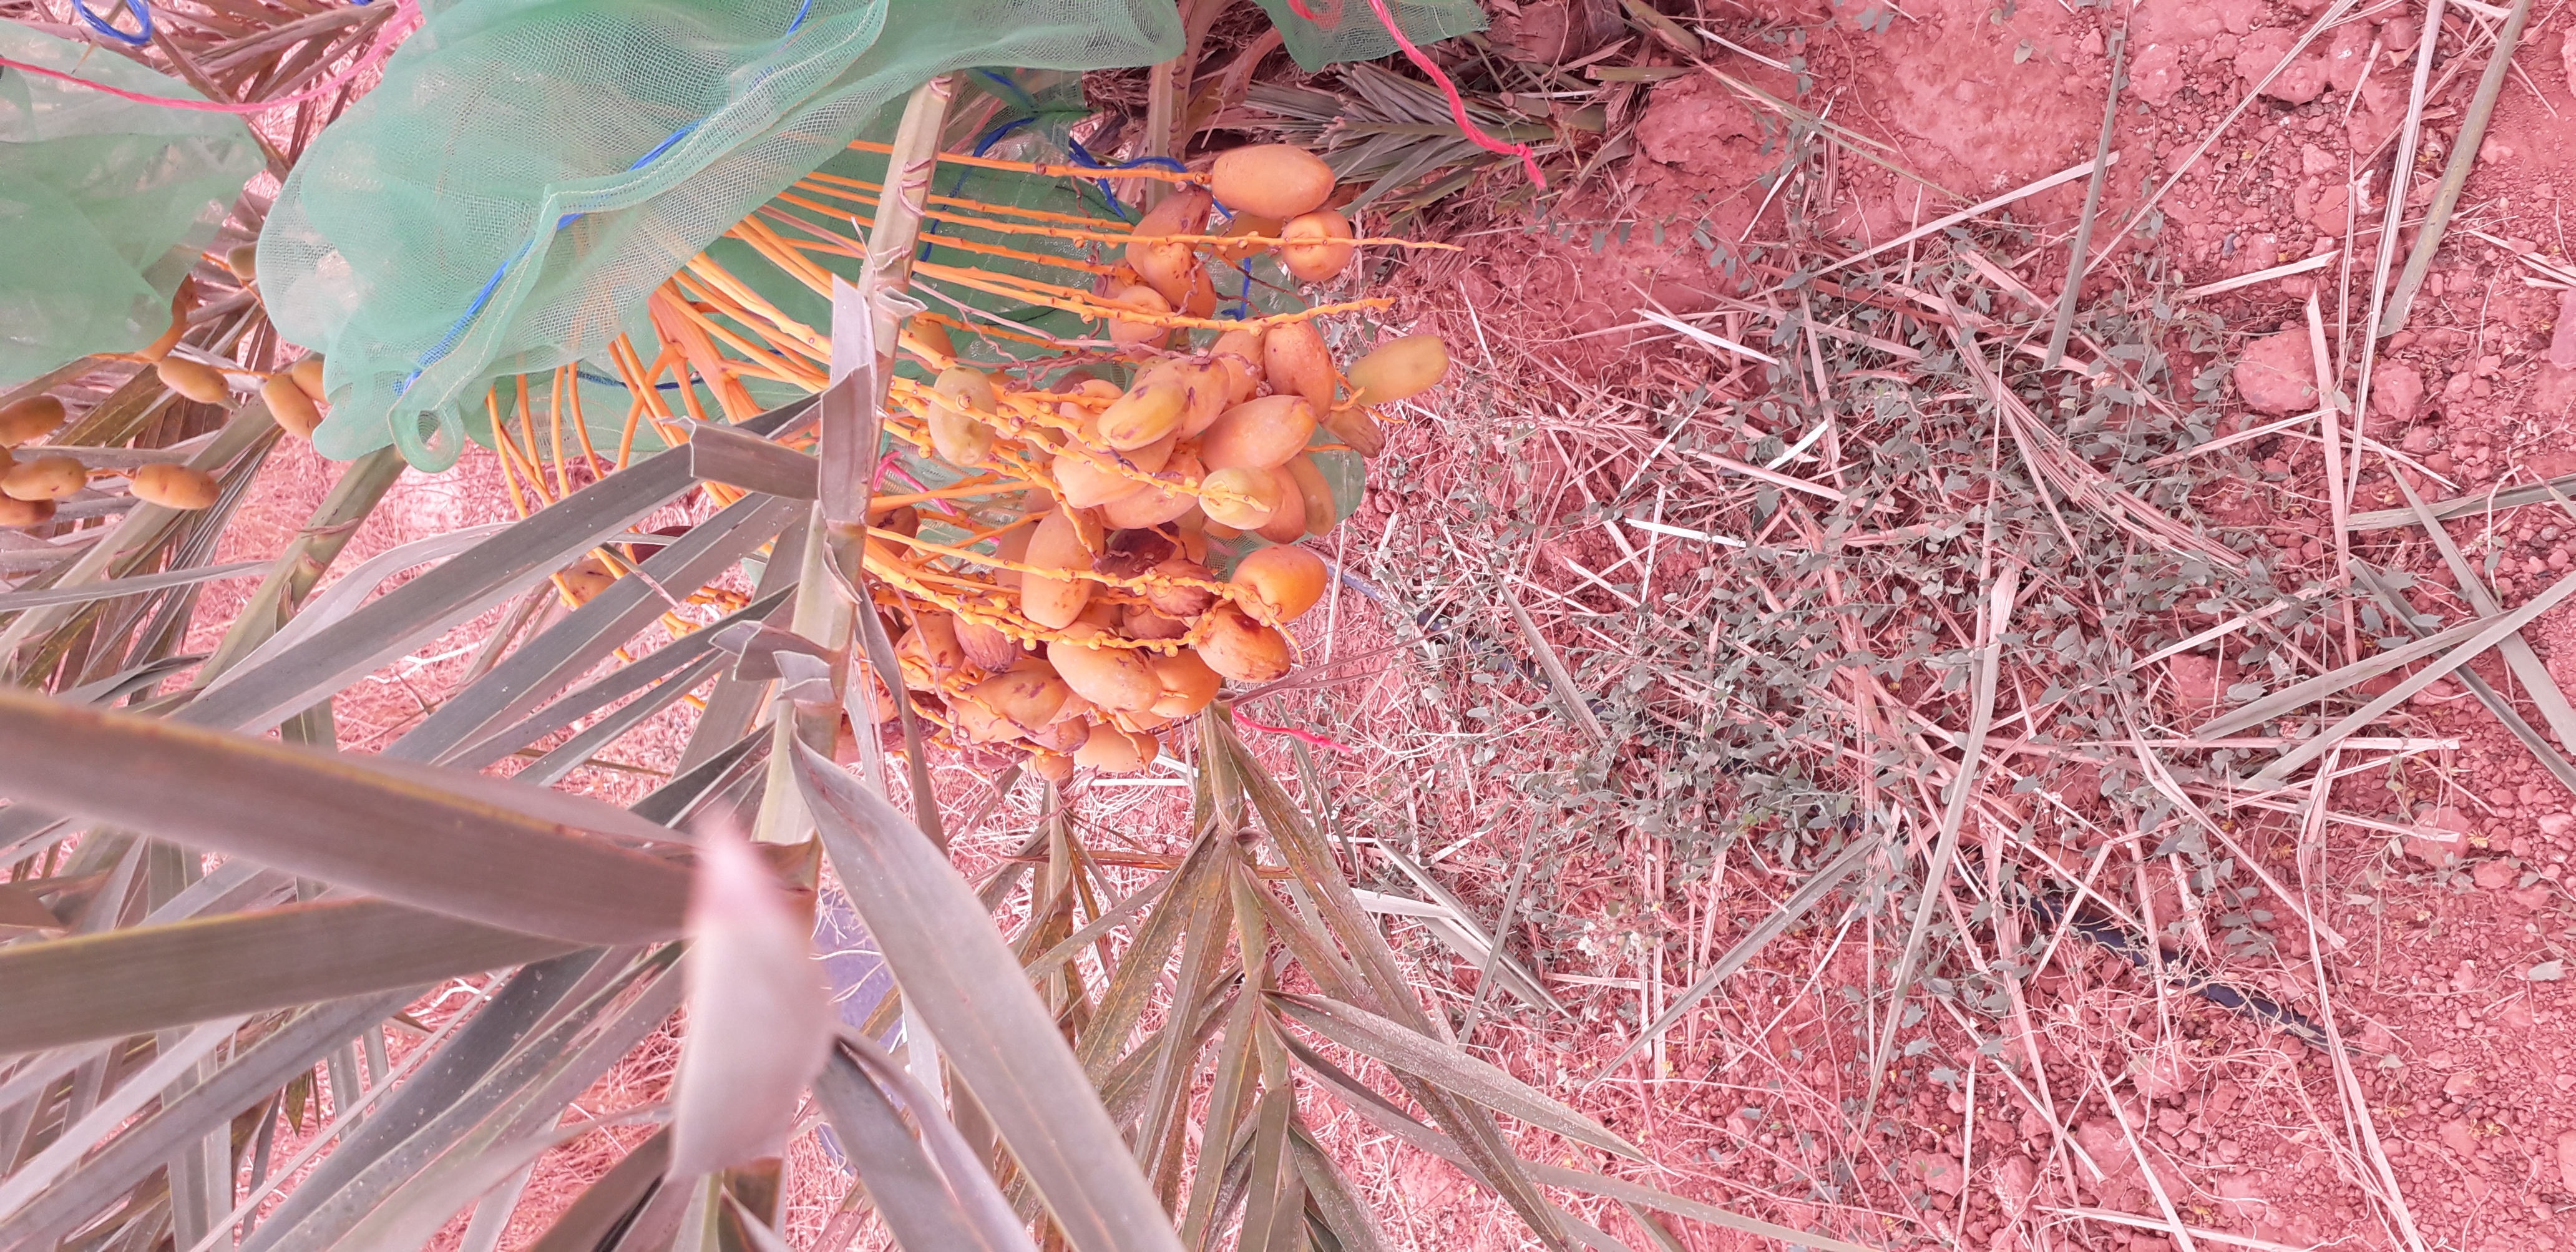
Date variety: Boumajhoul